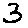
Label: 3